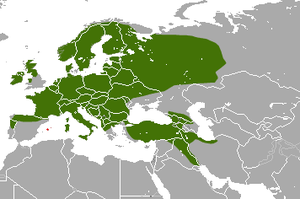
Cette liste commentée recense la mammalofaune en Corse. Elle répertorie les espèces de mammifères corses actuels et celles qui ont été récemment classifiées comme éteintes. Cette liste comporte 66 espèces réparties en dix ordres et 24 familles, dont une est « éteinte », une autre est « en danger critique d'extinction », deux sont « en danger », cinq sont « vulnérables », huit sont « quasi menacées » et deux ont des « données insuffisantes » pour être classées.
Cette liste commentée recense la mammalofaune en Sardaigne. Elle répertorie les espèces de mammifères sardes actuels et celles qui ont été récemment classifiées comme éteintes. Cette liste comporte 65 espèces réparties en dix ordres et 23 familles, dont une est « éteinte », deux sont « en danger critique d'extinction », deux autres sont « en danger », six sont « vulnérables », six autres sont « quasi menacées » et trois ont des « données insuffisantes » pour être classées.
Cette liste commentée recense la mammalofaune en Moldavie. Elle répertorie les espèces de mammifères moldaves actuels et celles qui ont été récemment classifiées comme éteintes. Cette liste comporte 90 espèces réparties en neuf ordres et 22 familles, dont deux sont « en danger critique d'extinction », une est « en danger », quatre sont « vulnérables », huit sont « quasi menacées » et deux ont des « données insuffisantes » pour être classées.
Cette liste commentée recense la mammalofaune en Norvège. Elle répertorie les espèces de mammifères norvégiens actuels et celles qui ont été récemment classifiées comme éteintes. Cette liste comporte 95 espèces réparties en neuf ordres et 27 familles, dont quatre sont « en danger », quatre autres sont « vulnérables », cinq sont « quasi menacées » et cinq autres ont des « données insuffisantes » pour être classées.
La Martre des pins, plus familièrement appelée martre ou marte, est une espèce de la famille des Mustélidés. C'est un petit mammifère carnivore que l'on rencontre abondamment dans les forêts et bois d'Eurasie. Cette martre ne s'approche pas beaucoup des habitations humaines contrairement à la fouine.